Presidency of Joseph Estrada

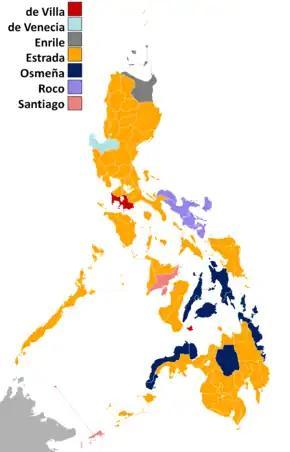
Results of the 1998 Philippine presidential election

Estrada was inaugurated on June 30, 1998, in the historical town of Malolos, Bulacan. Later that afternoon, Estrada delivered his inaugural address at the Quirino Grandstand in Luneta. In his inaugural address, Estrada said: